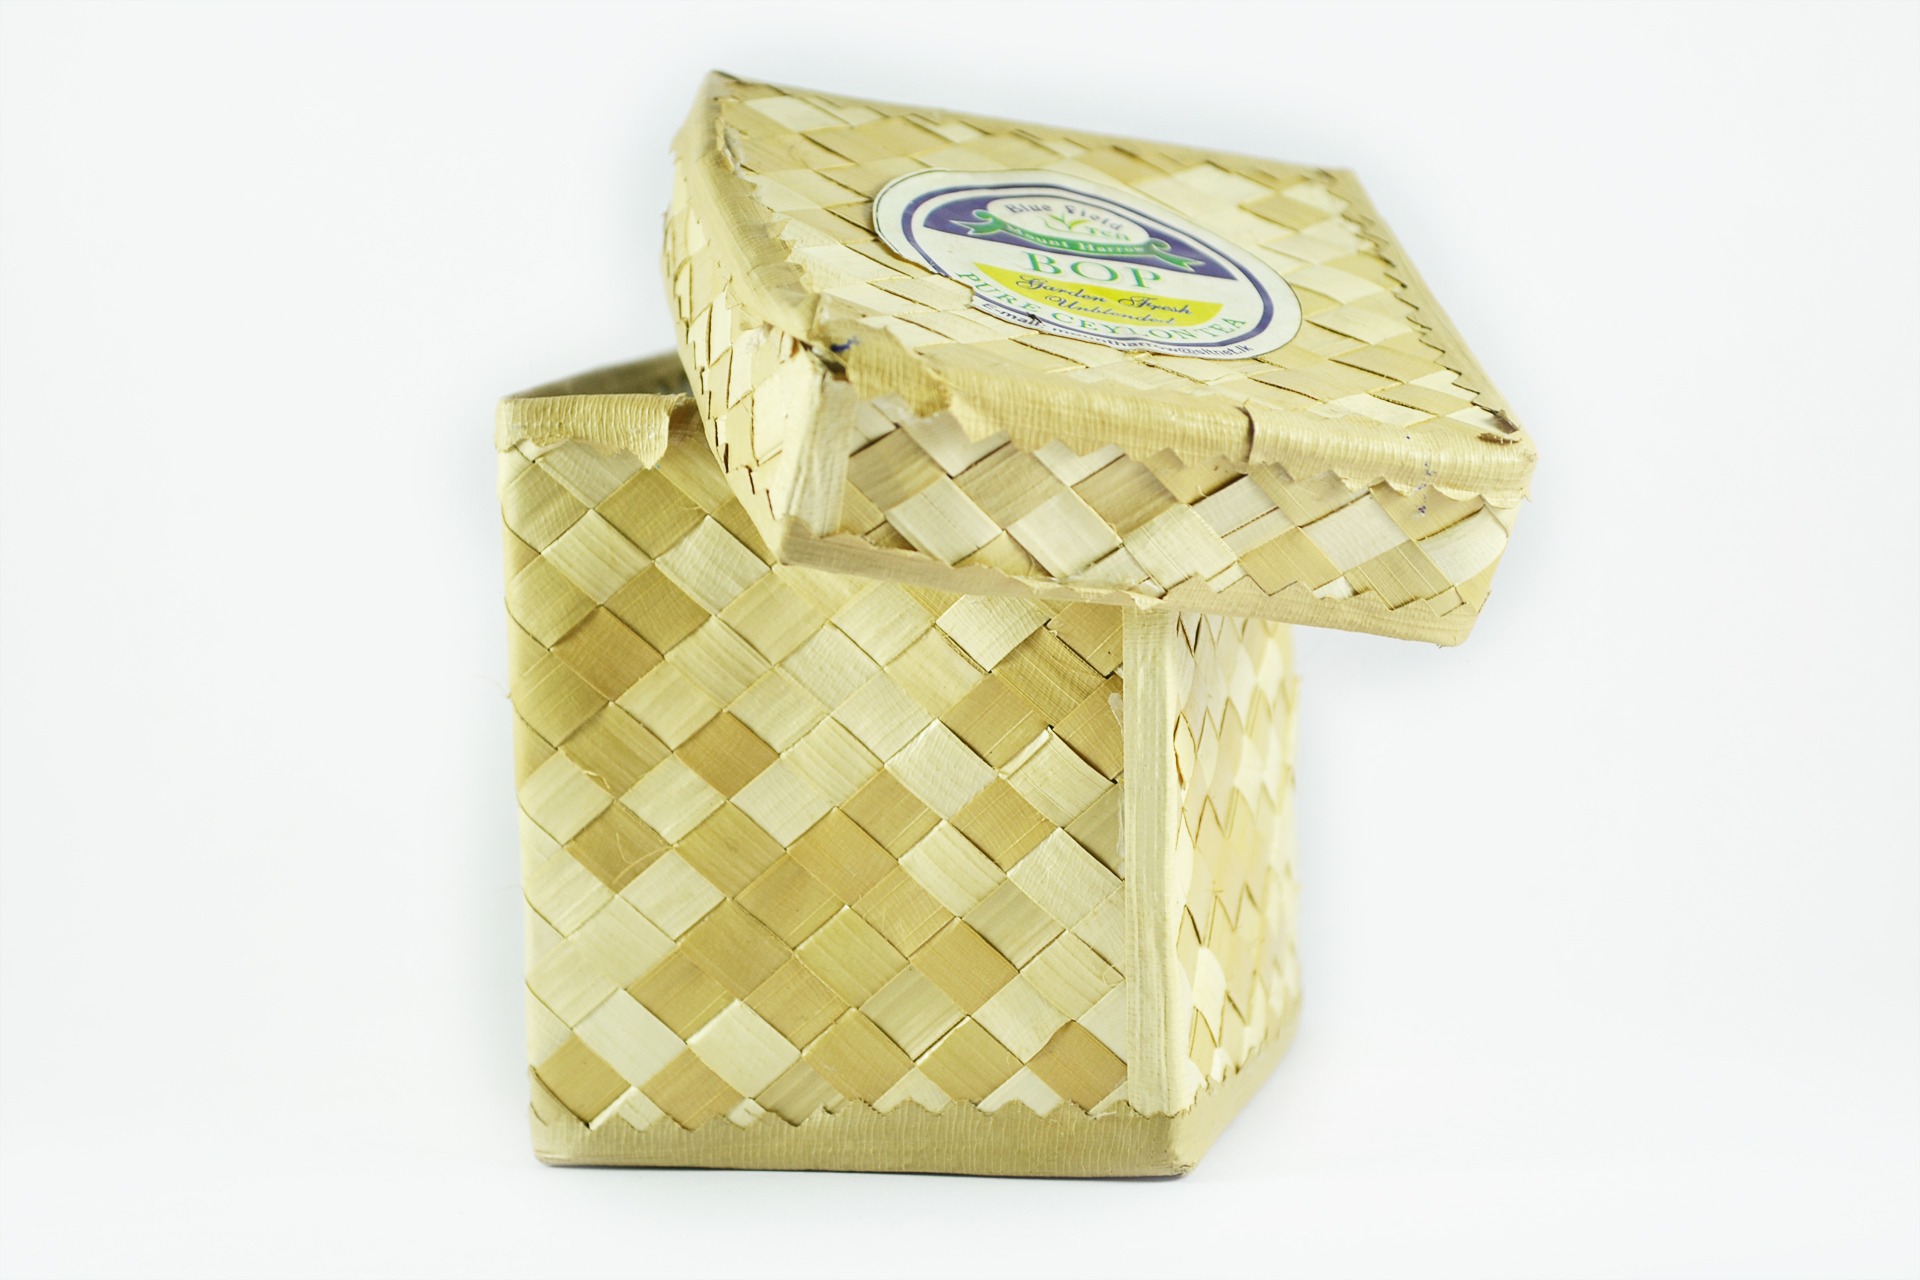
store, food, business, box, yellow, toy, package, sri lanka, ceylon, packing, pack, deliver, wrapper, mawanella, small box